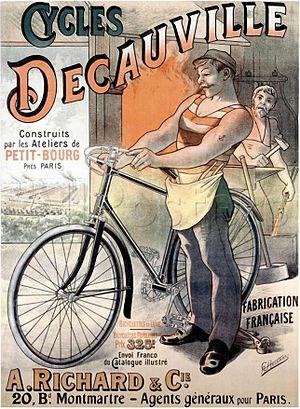
La société Decauville, créée en 1875, est un ancien constructeur français de matériel ferroviaire et de manutention, de cycles et d'automobiles.
Alfred Victor Choubrac, né le 30 décembre 1853 à La Chapelle et mort dans le 18ᵉ arrondissement de Paris le 24 juillet 1902, est un peintre, dessinateur, affichiste et illustrateur français.